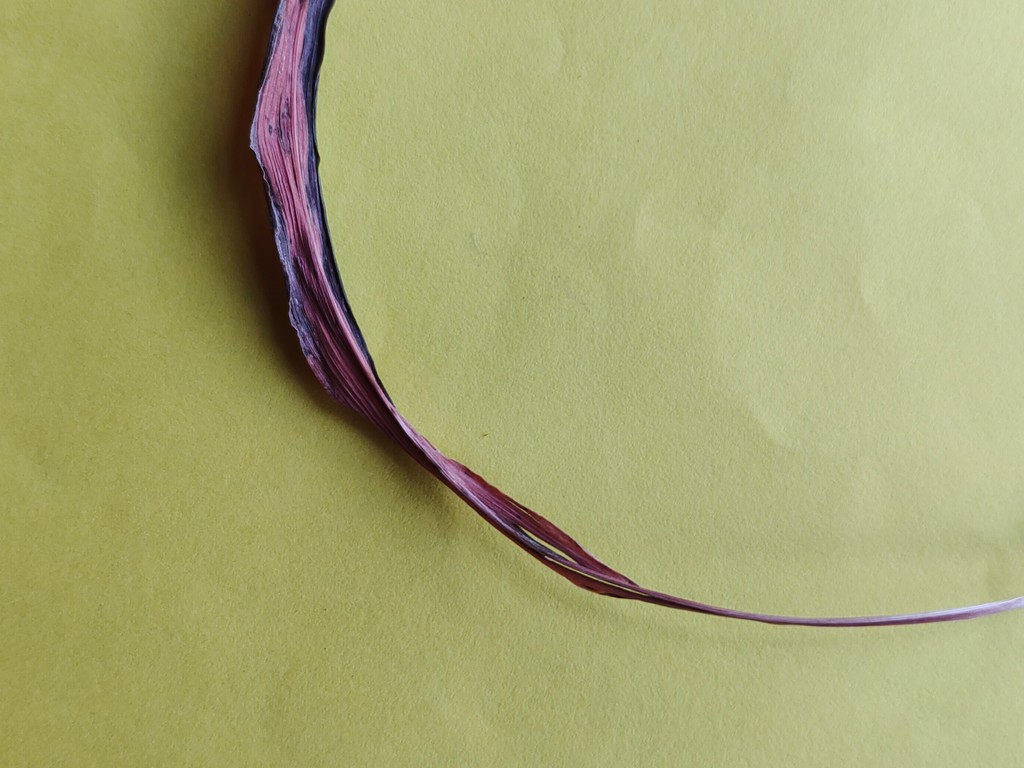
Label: Dried